Answer in natural language. Which object is closer to the camera taking this photo, abstract rectangle frame on wall (highlighted by a blue box) or stainless steel kitchen sink (highlighted by a green box)? Choose between the following options: stainless steel kitchen sink (highlighted by a green box) or abstract rectangle frame on wall (highlighted by a blue box)
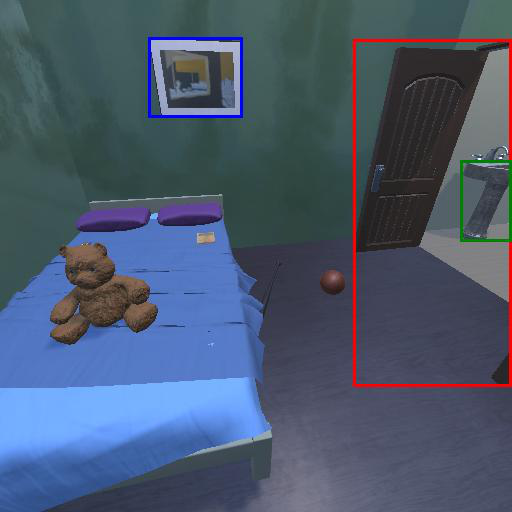
<answer>abstract rectangle frame on wall (highlighted by a blue box)</answer>